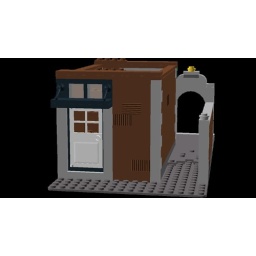
05 - House in Utrecht - ground floor